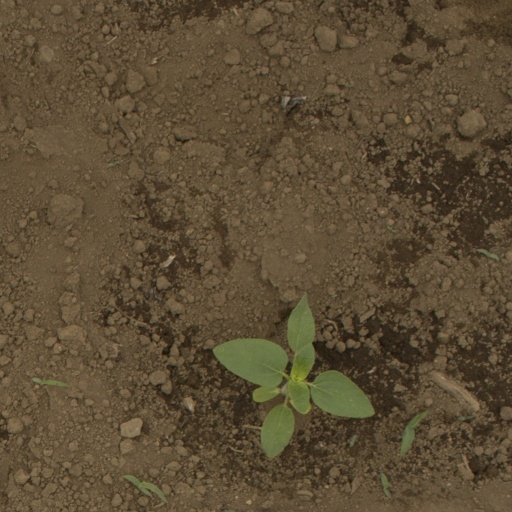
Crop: Jerusalem artichoke